In Lebor Ogaim

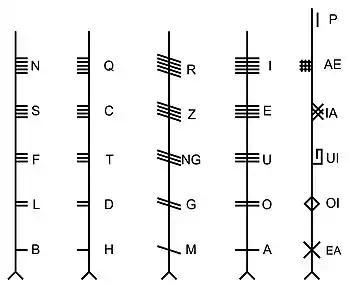
The twenty standard letters of the Ogham alphabet and six forfeda. This is the vertical writing of Ogham; in the horizontal form, the right side would face downward.

No. 17 Ogam adlenfid/Letter Rack Ogham: This variety involves a single score against the stemline in the manner of the appropriate "aicme", with as many horizontal strokes at the end of it as needed for the letter. It is very similar to no. 51, except that the strokes are put at the end of the score.